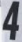
Number: 4